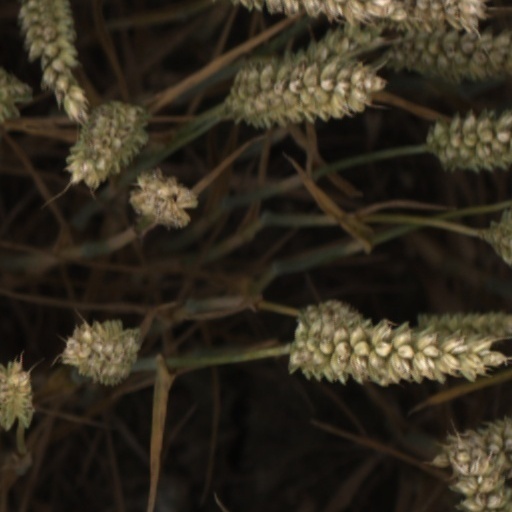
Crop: wheat